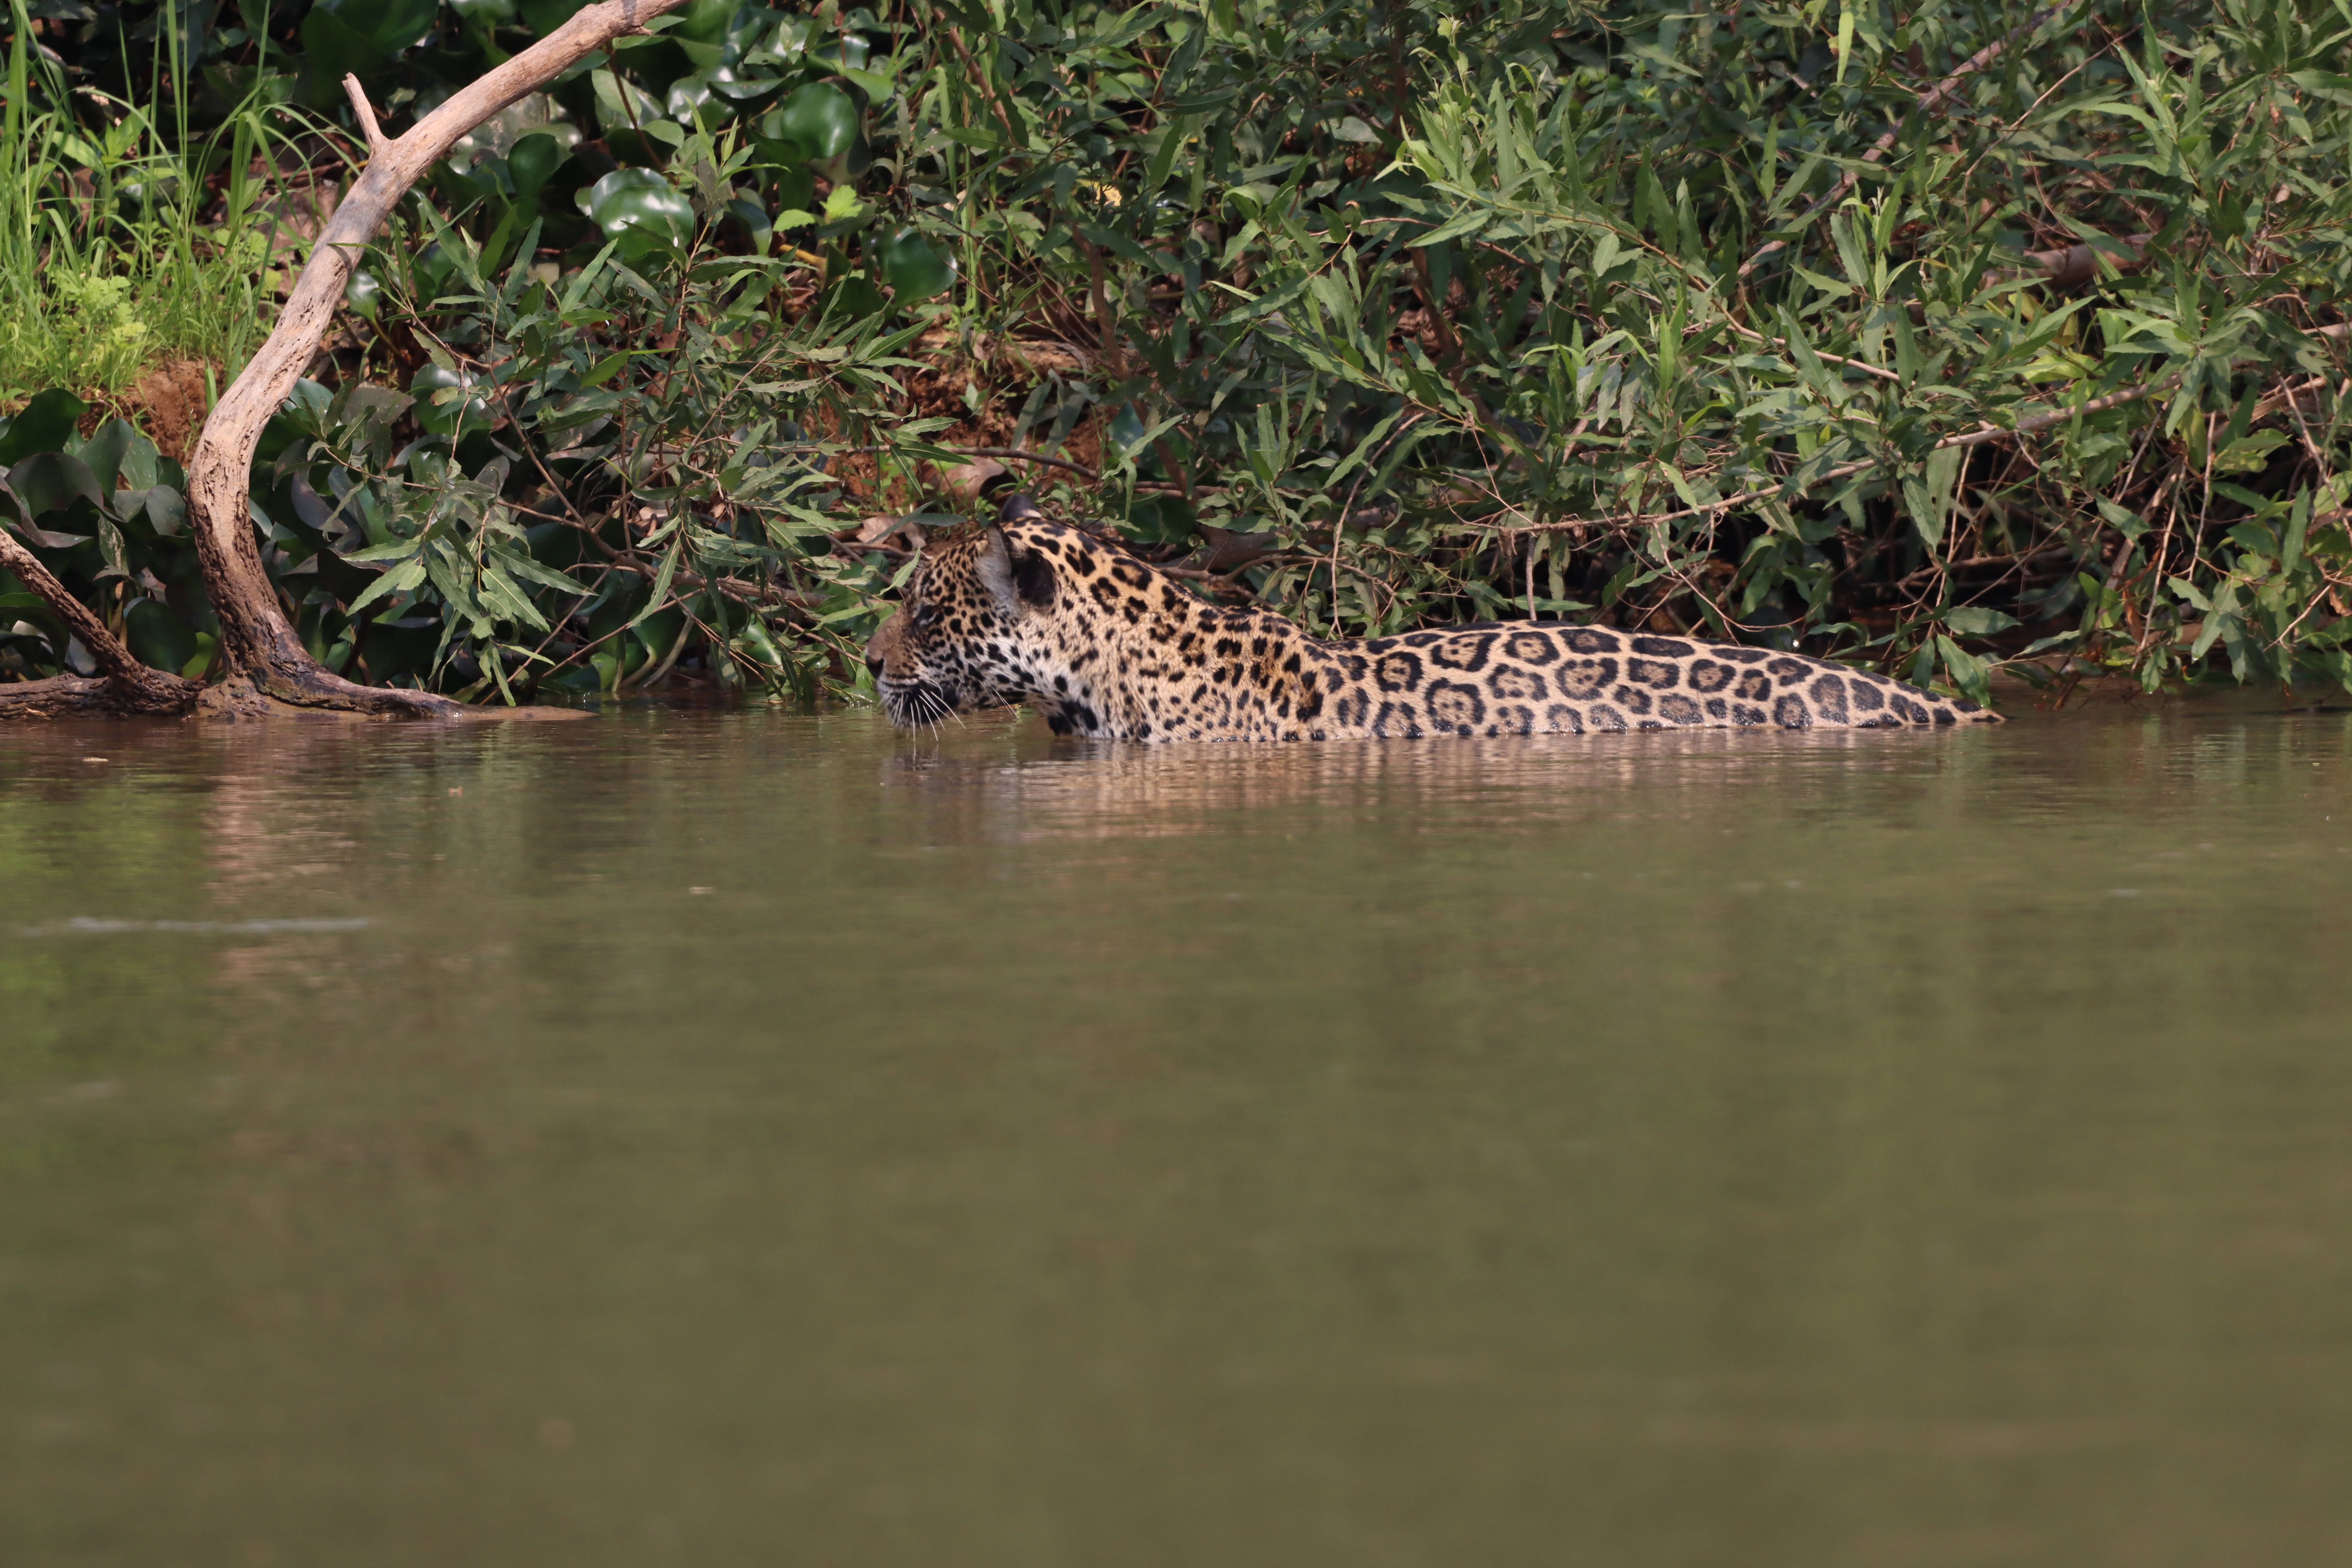
Jaguar: Oxum